Artemis

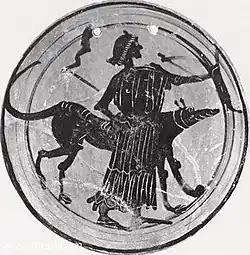
Hecate or Artemis is depicted with a bow, twin flaming torches and a large dog. Archaic Attic black figure kylix, attributed to Kleibolos Painter. Museum of the University of Tübingen, Baden.

Lyceia, of the wolf or with a helmet of a wolf skin, at Troezen in Argolis. It was believed that her temple was built by the hunter Hippolytus who abstained from sex and marriage. Lyceia was probably a surname of Artemis among the Amazons from whom Hippolytus descended from his mother. (Hippolyta).